Loose Change (book)

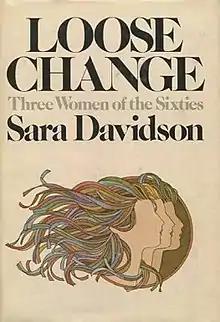
First edition

Loose Change (Doubleday: Garden City) is a non-fiction biography from 1977 by the American author Sara Davidson. The book follows the changing fortunes, lives, friendships, attitudes and characters of three women, beginning with their meeting as freshmen at the University of California, Berkeley in the 1960s. Sara (Davidson), Susie, and Tasha experience the radical changes that went through American culture in that era, observing or being involved in student protests, drug use, the Civil Rights Movement, the 1968 Chicago Democratic Convention, communes, free sex, and the popular music of the times. Over the course of the book, they become closer and then diverge in their viewpoints and propinquity.